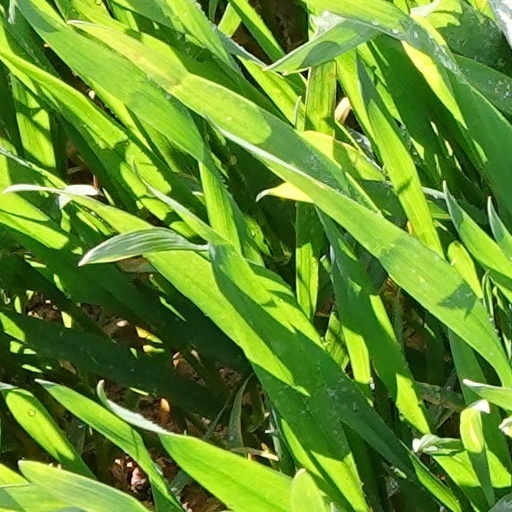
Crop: wheat